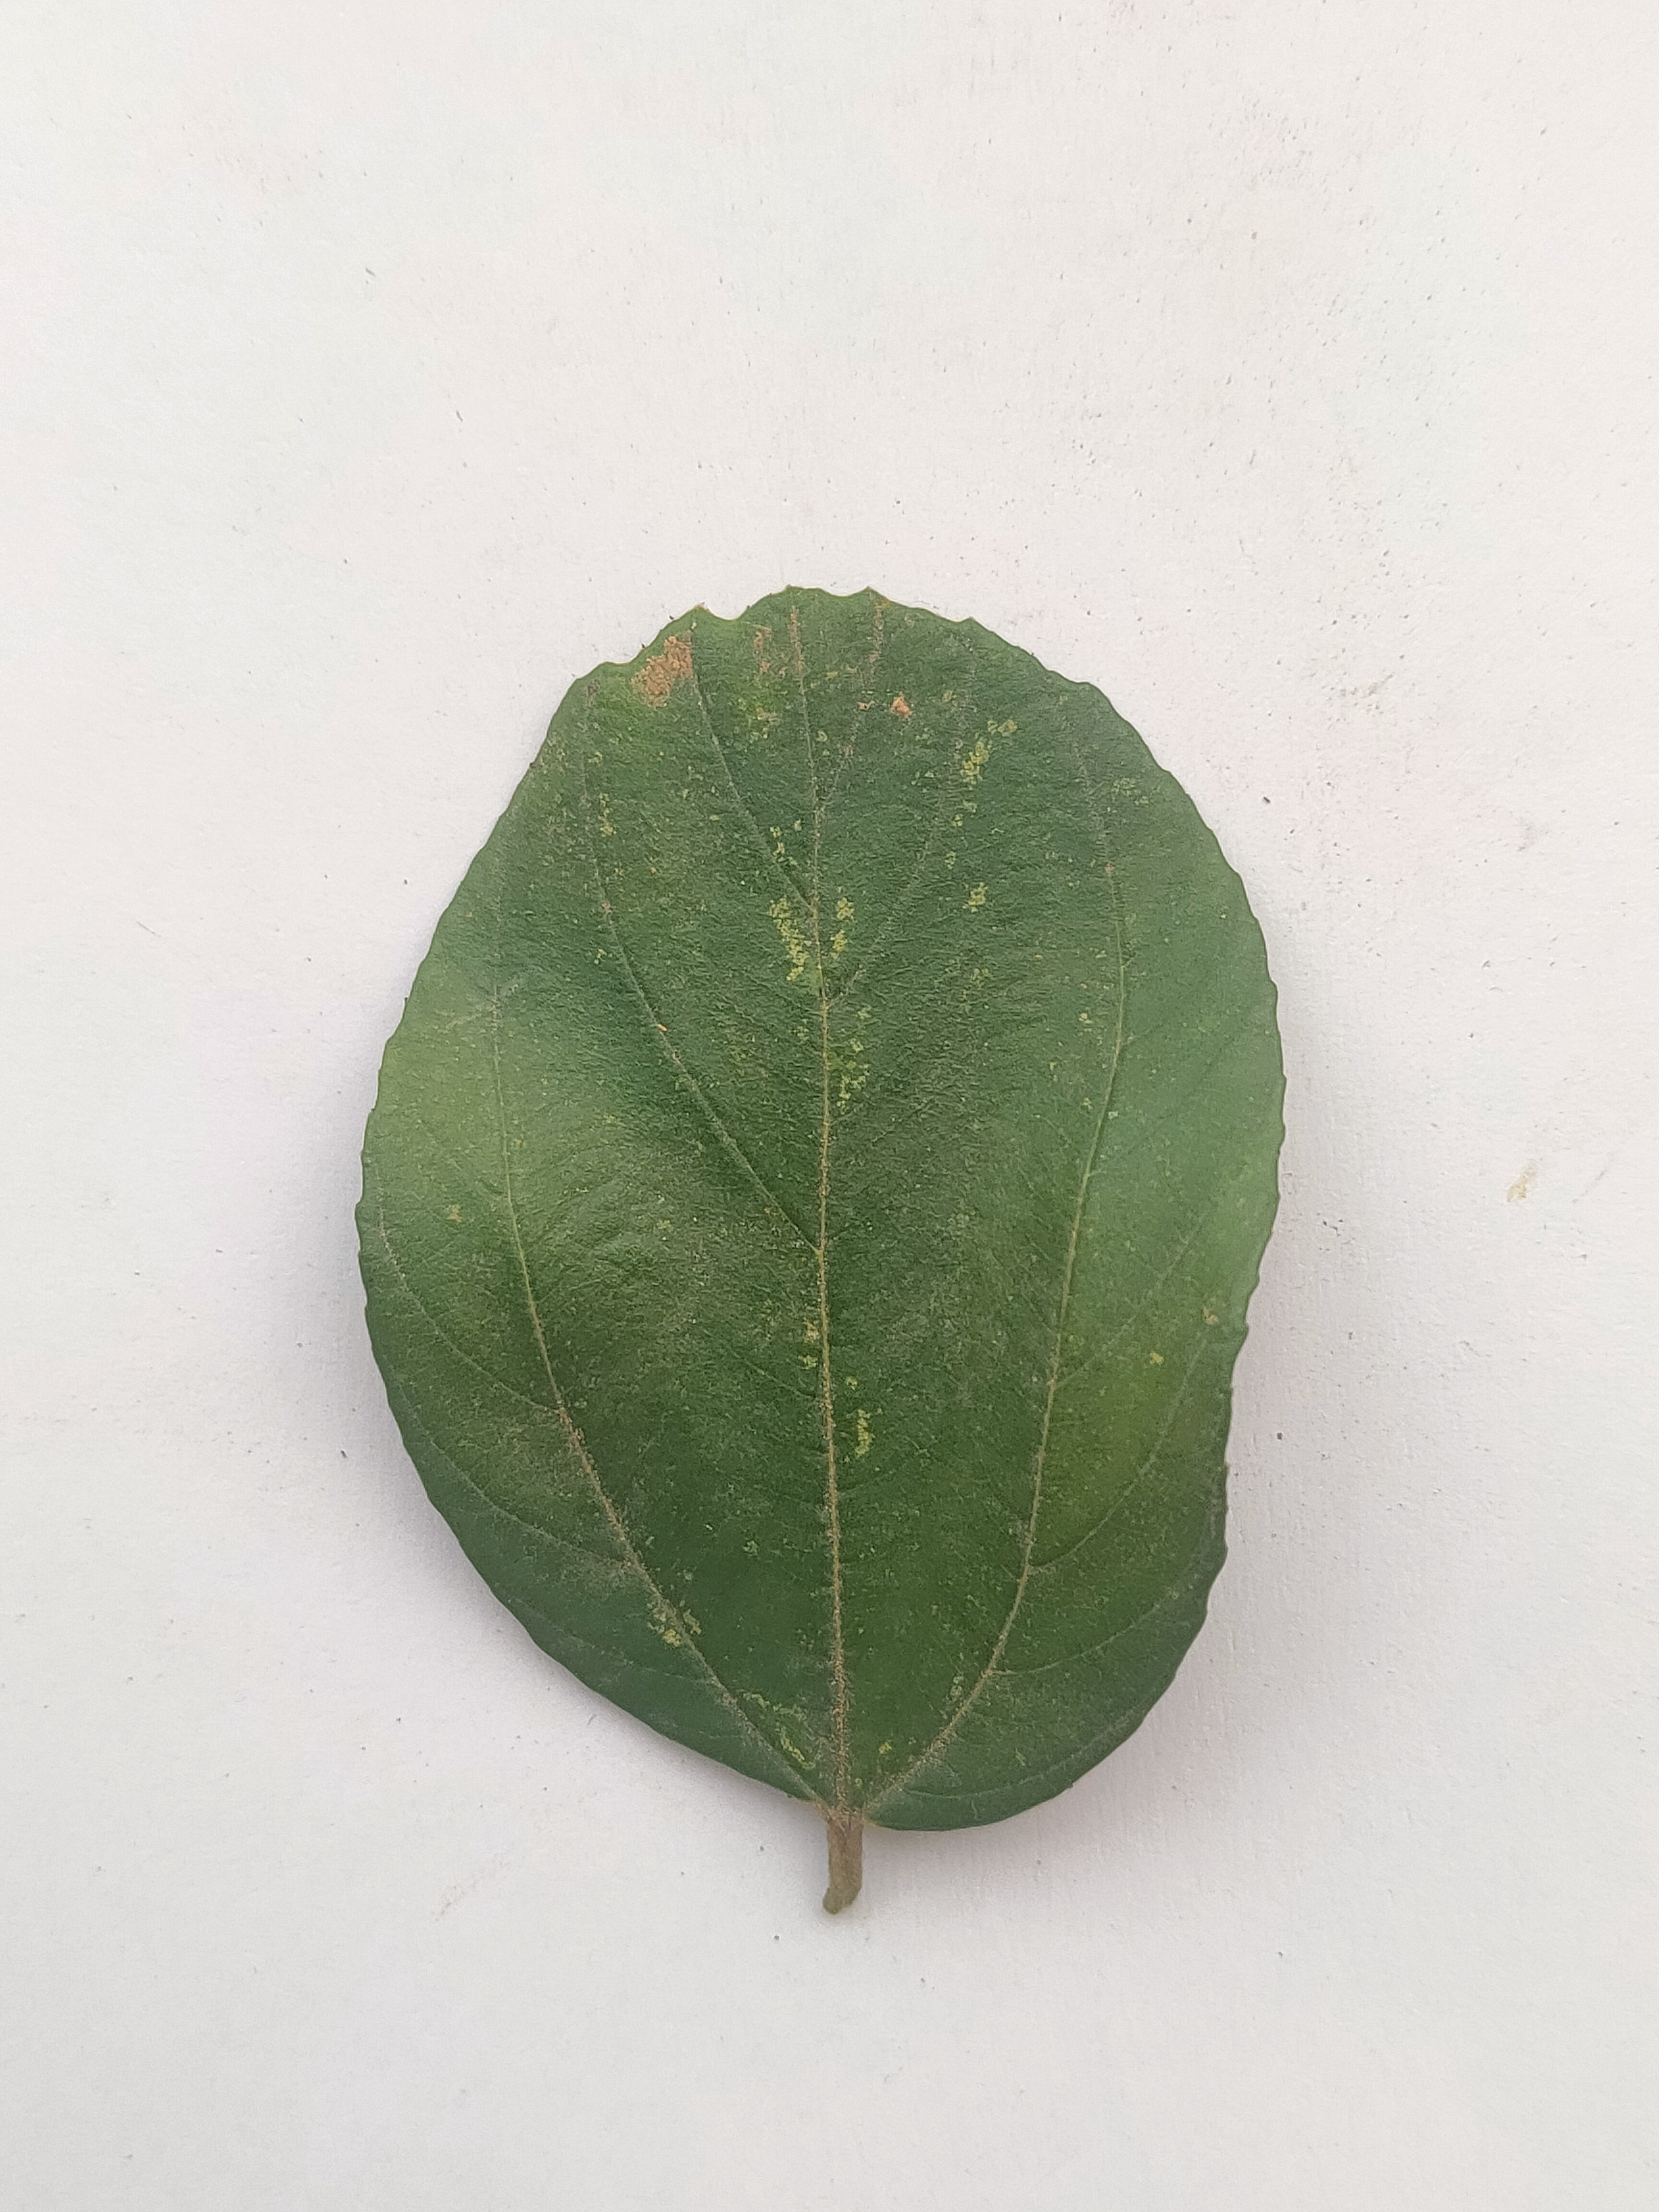
Leaf variety: Plum